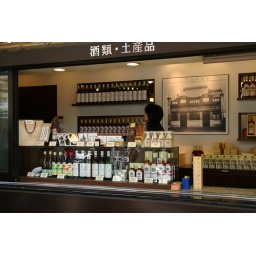
This bar was on the sidewalk near an intersection.